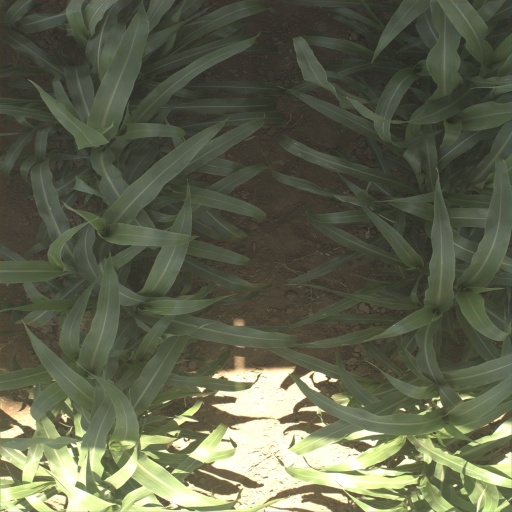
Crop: sorghum